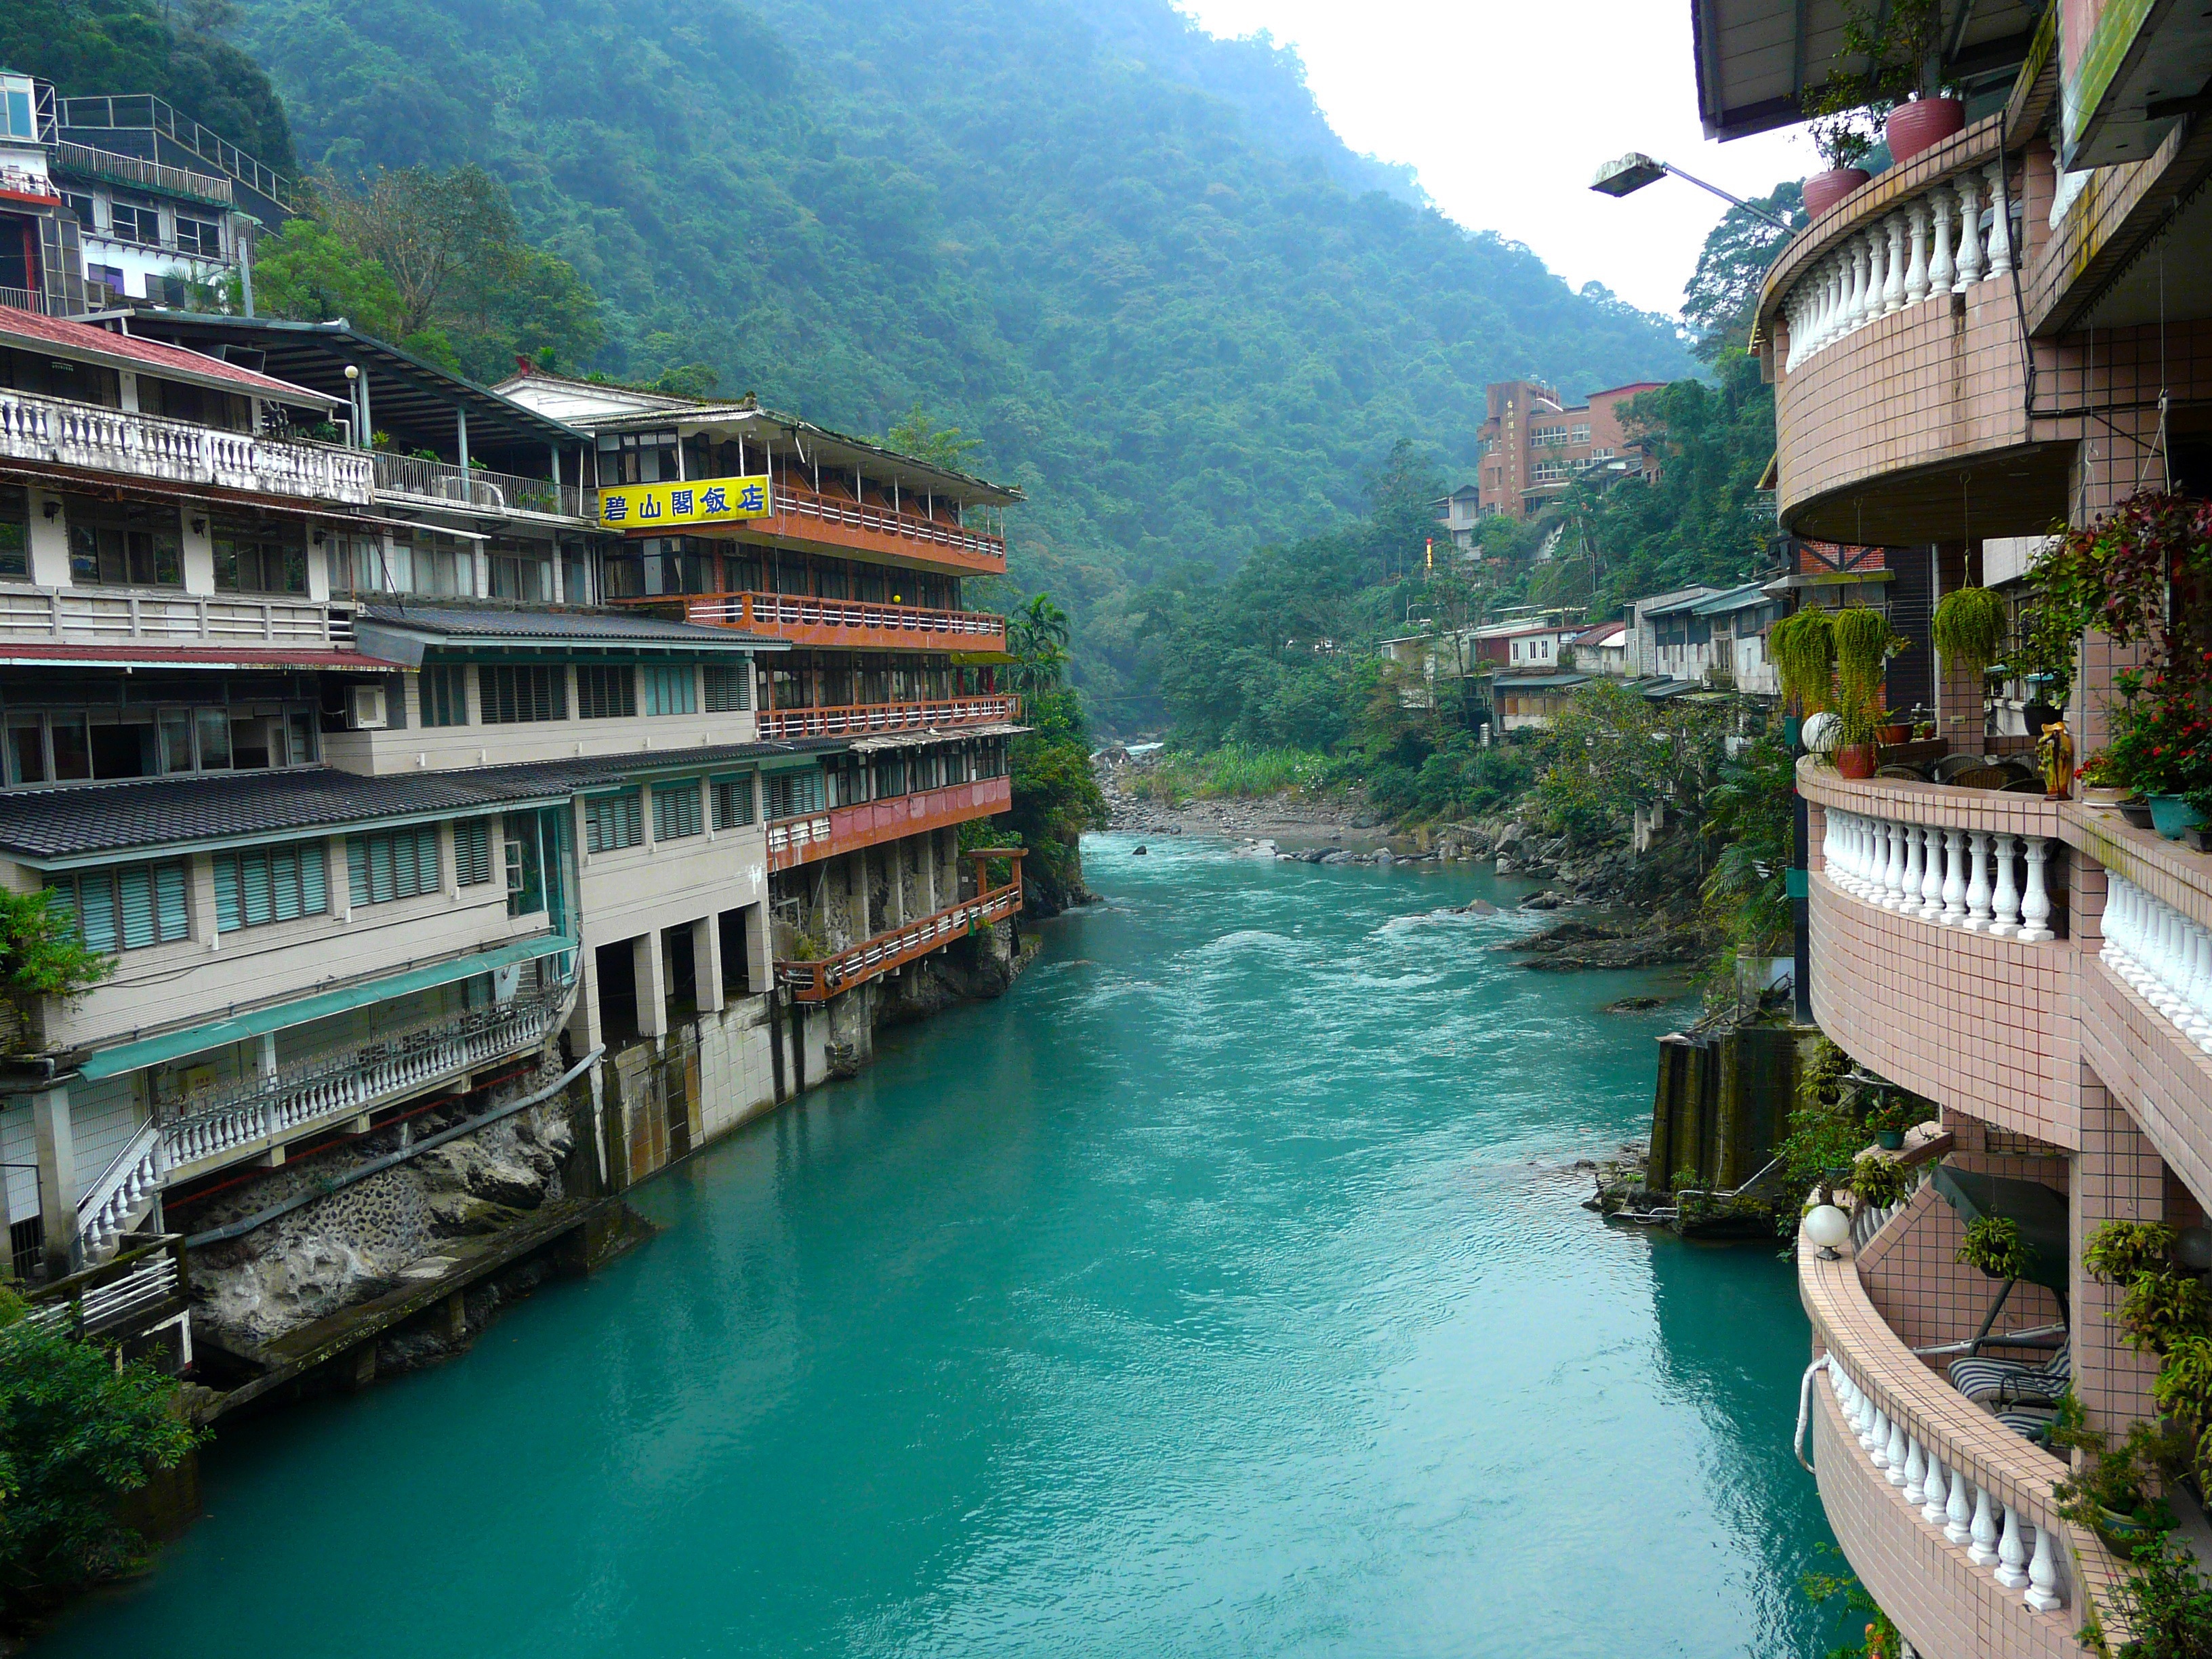
sea, coast, mountain, town, river, canal, vacation, travel, vehicle, bay, tourism, waterway, old town, taipei, taiwan, wulai, landform, hot springs, old street, geographical feature, resort town